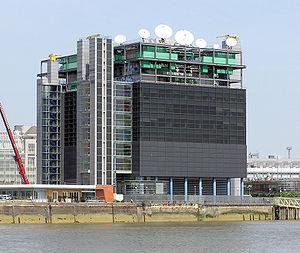
Fondée en 1851 à Londres, l'agence de presse Reuters fait partie des agences de presse mondiales et généralistes, activité historique qui représente une petite partie de son chiffre d'affaires, majoritairement consacré à l'information financière.
Un centre de données, ou centre informatique est un lieu regroupant des équipements constituants du système d'information d'une ou plusieurs entreprise. Il peut être interne et/ou externe à l’entreprise, exploité ou non avec le soutien de prestataires. Il fournit des services informatiques en environnement contrôlé et sécurité, avec une alimentation d'urgence et redondante.